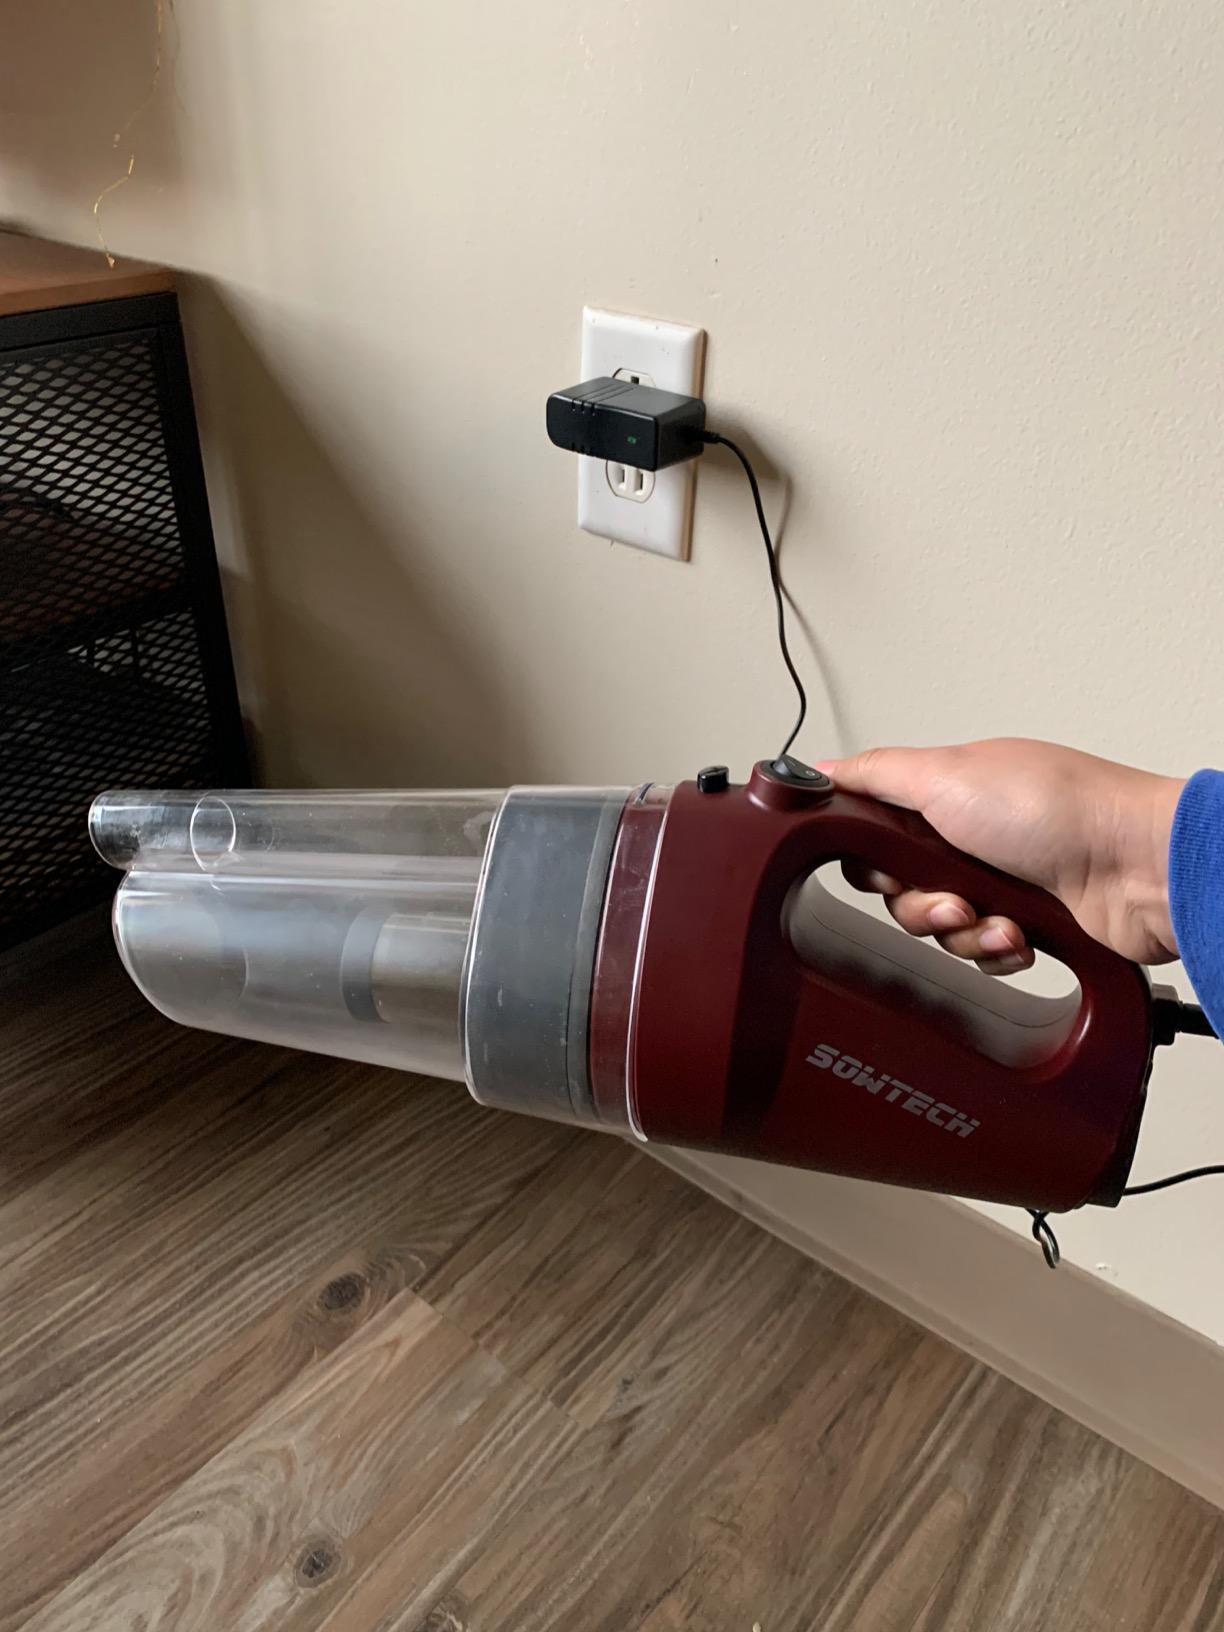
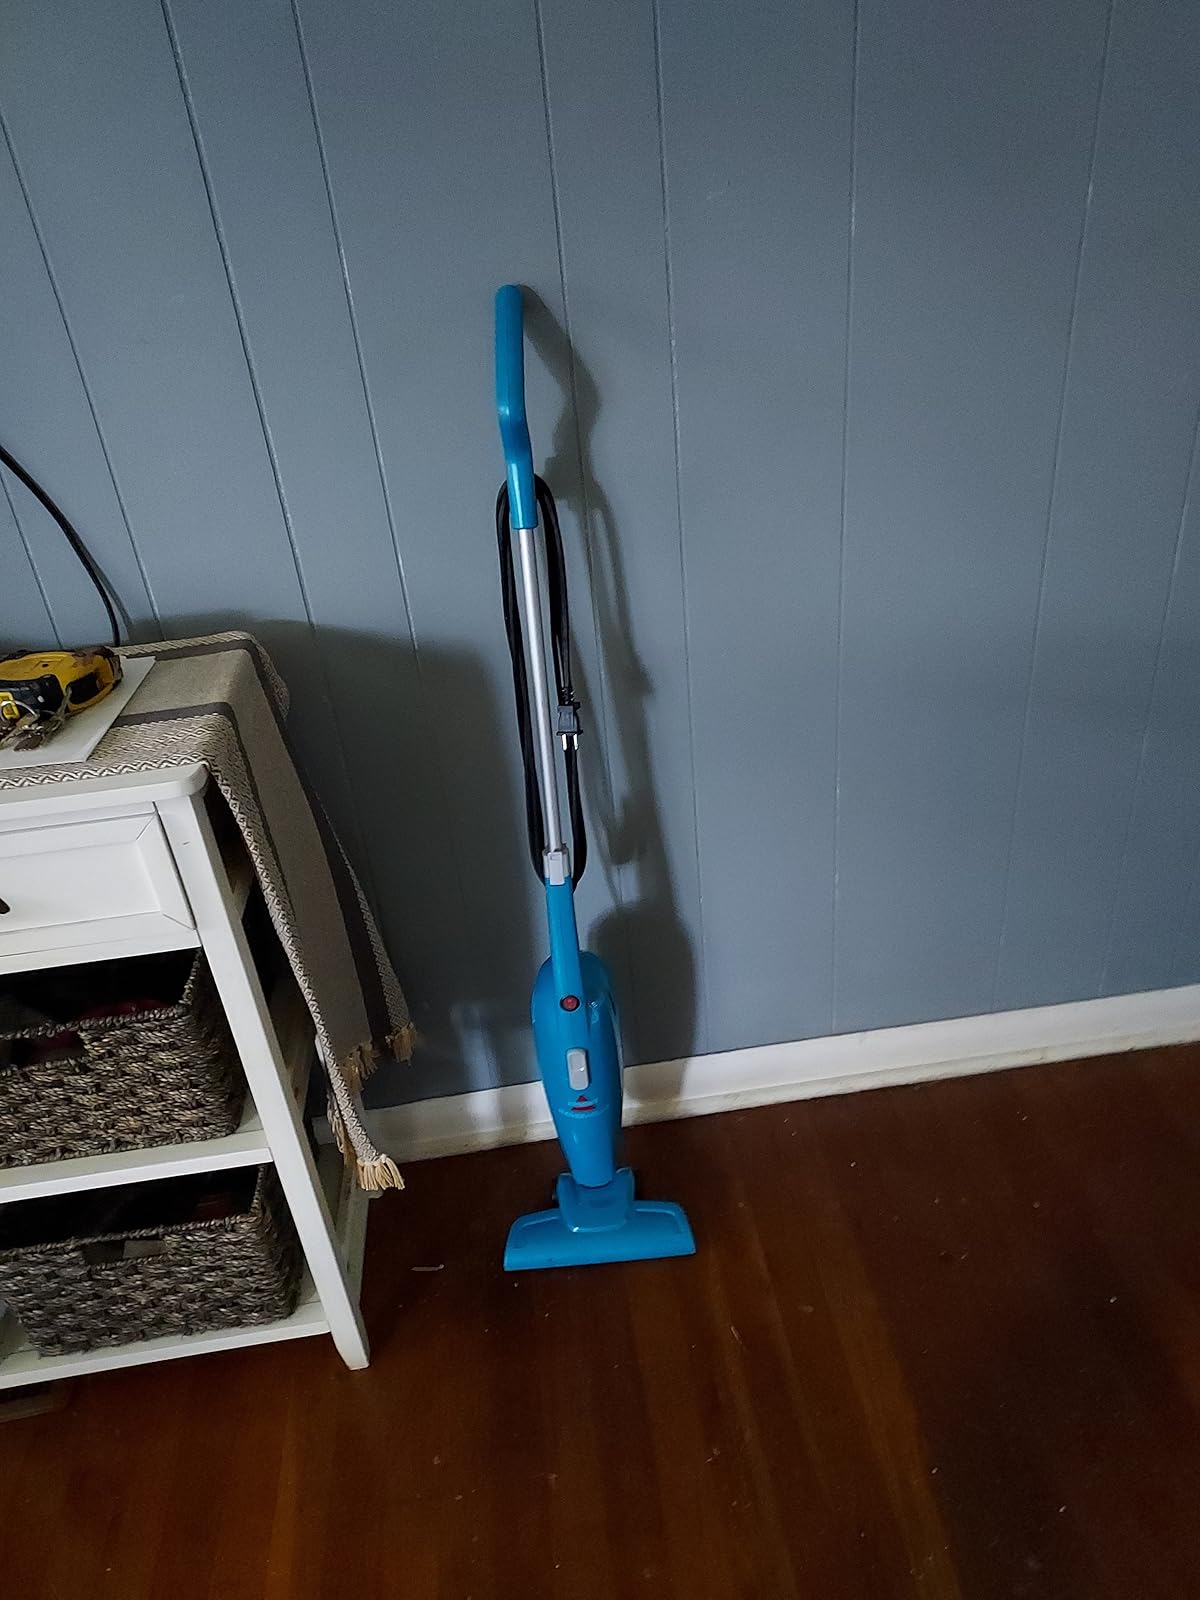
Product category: items_vacuum
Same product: no